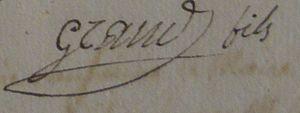
Signature du maire d'Ansignan Joseph Grand fils en 1815
Ansignan est une commune française située dans le département des Pyrénées-Orientales, en région Occitanie.